Montreal Star

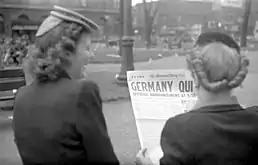
The front page of announcing the German surrender

The paper was founded January 16, 1869, by Hugh Graham, 1st Baron Atholstan, and George T. Lanigan as the "Montreal Evening Star". Graham ran the newspaper for nearly 70 years. In 1877, "The Evening Star" became known as "The Montreal Daily Star".